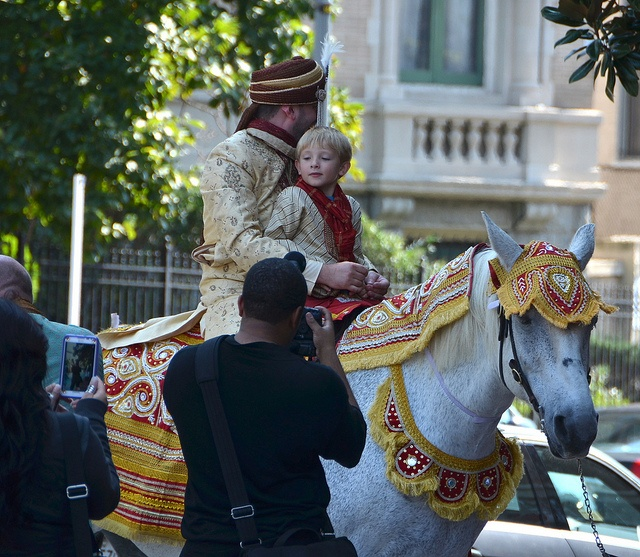
People take pictures of a man riding a horse with a child.
A child is sitting on a horse with a man.
People taking photos of a costumed man and young boy riding a decorated horse
A group of people and a horse on a street.
A man takes a picture of a horse with riders